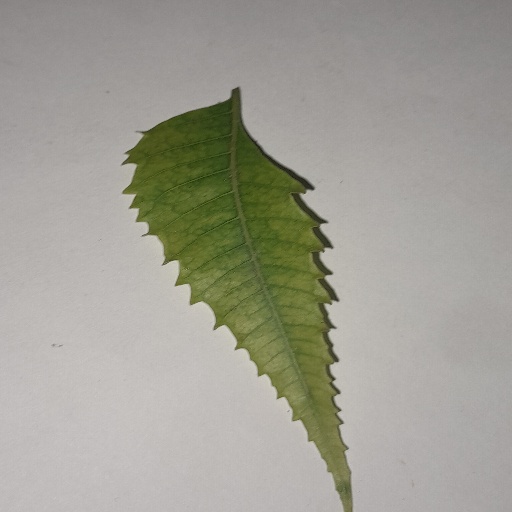
Species: Neem
Leaf condition: Yellow Leaf